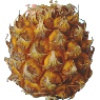
Label: pineapple_mini